German attack on Lagnicourt

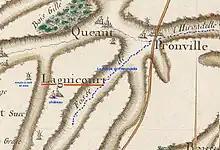

At a conference at the 4th Australian Division HQ, it was decided that the infantry would advance fifteen minutes after the tanks, rather than wait on a signal from them. Only four tanks reached their start line by but drowning the sound of their engines with machine-gun fire failed and they were heard in the German defences. The tank on the right flank deviated to the right, suffered mechanical difficulties and returned to the railway. Another tank also veered right and crossed the first trench of the opposite Grenadier Regiment 123 and was knocked out by machine-guns firing armour-piercing (K bullet) ammunition. The next tank to reach the German lines was snagged by wire then crossed the first trench before being knocked out. The last tank started late followed a similar path to the first. The four tanks comprising the left-hand section were late and two were knocked out short of the German trenches; the third tank arrived behind the Australian infantry and silenced a machine-gun in Bullecourt. The tank was hit twice, returned to the railway and was hit again.